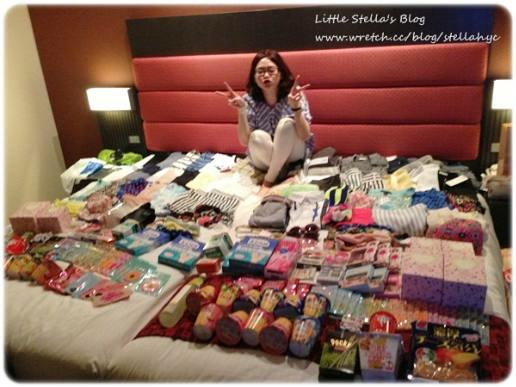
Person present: Yes